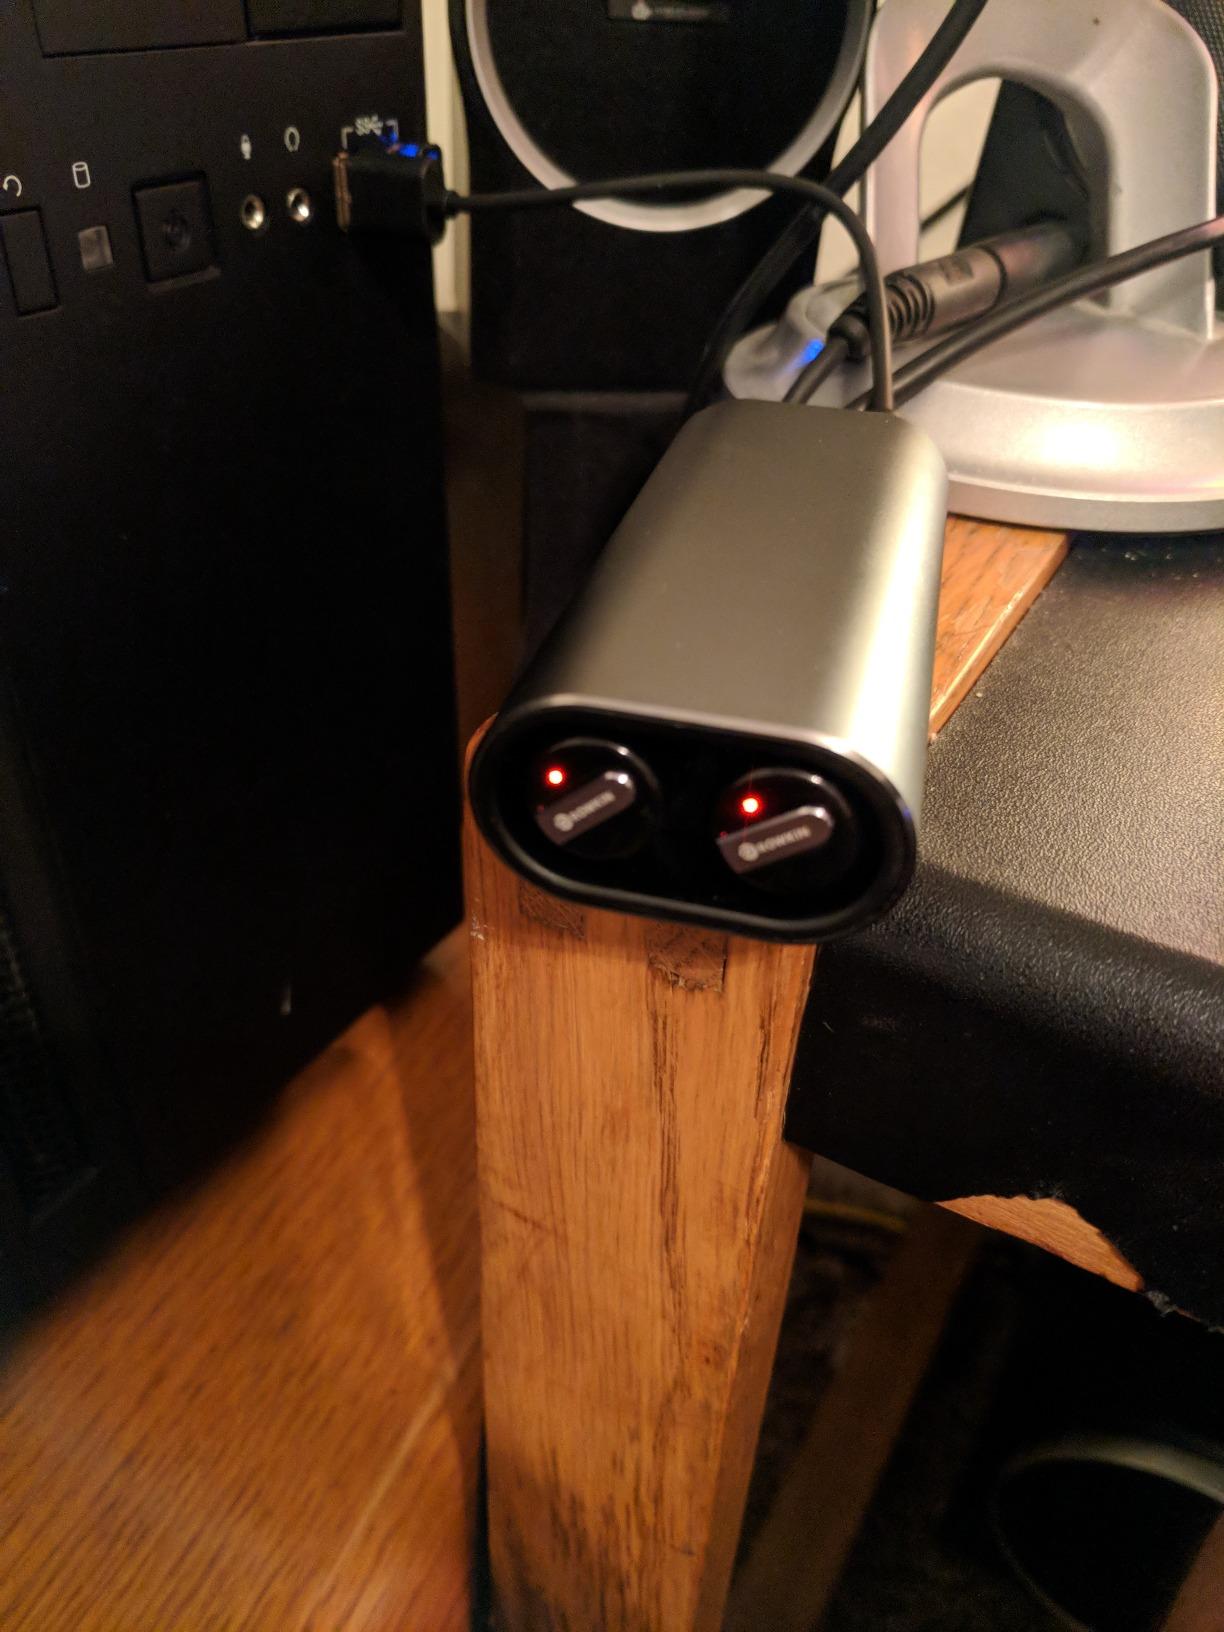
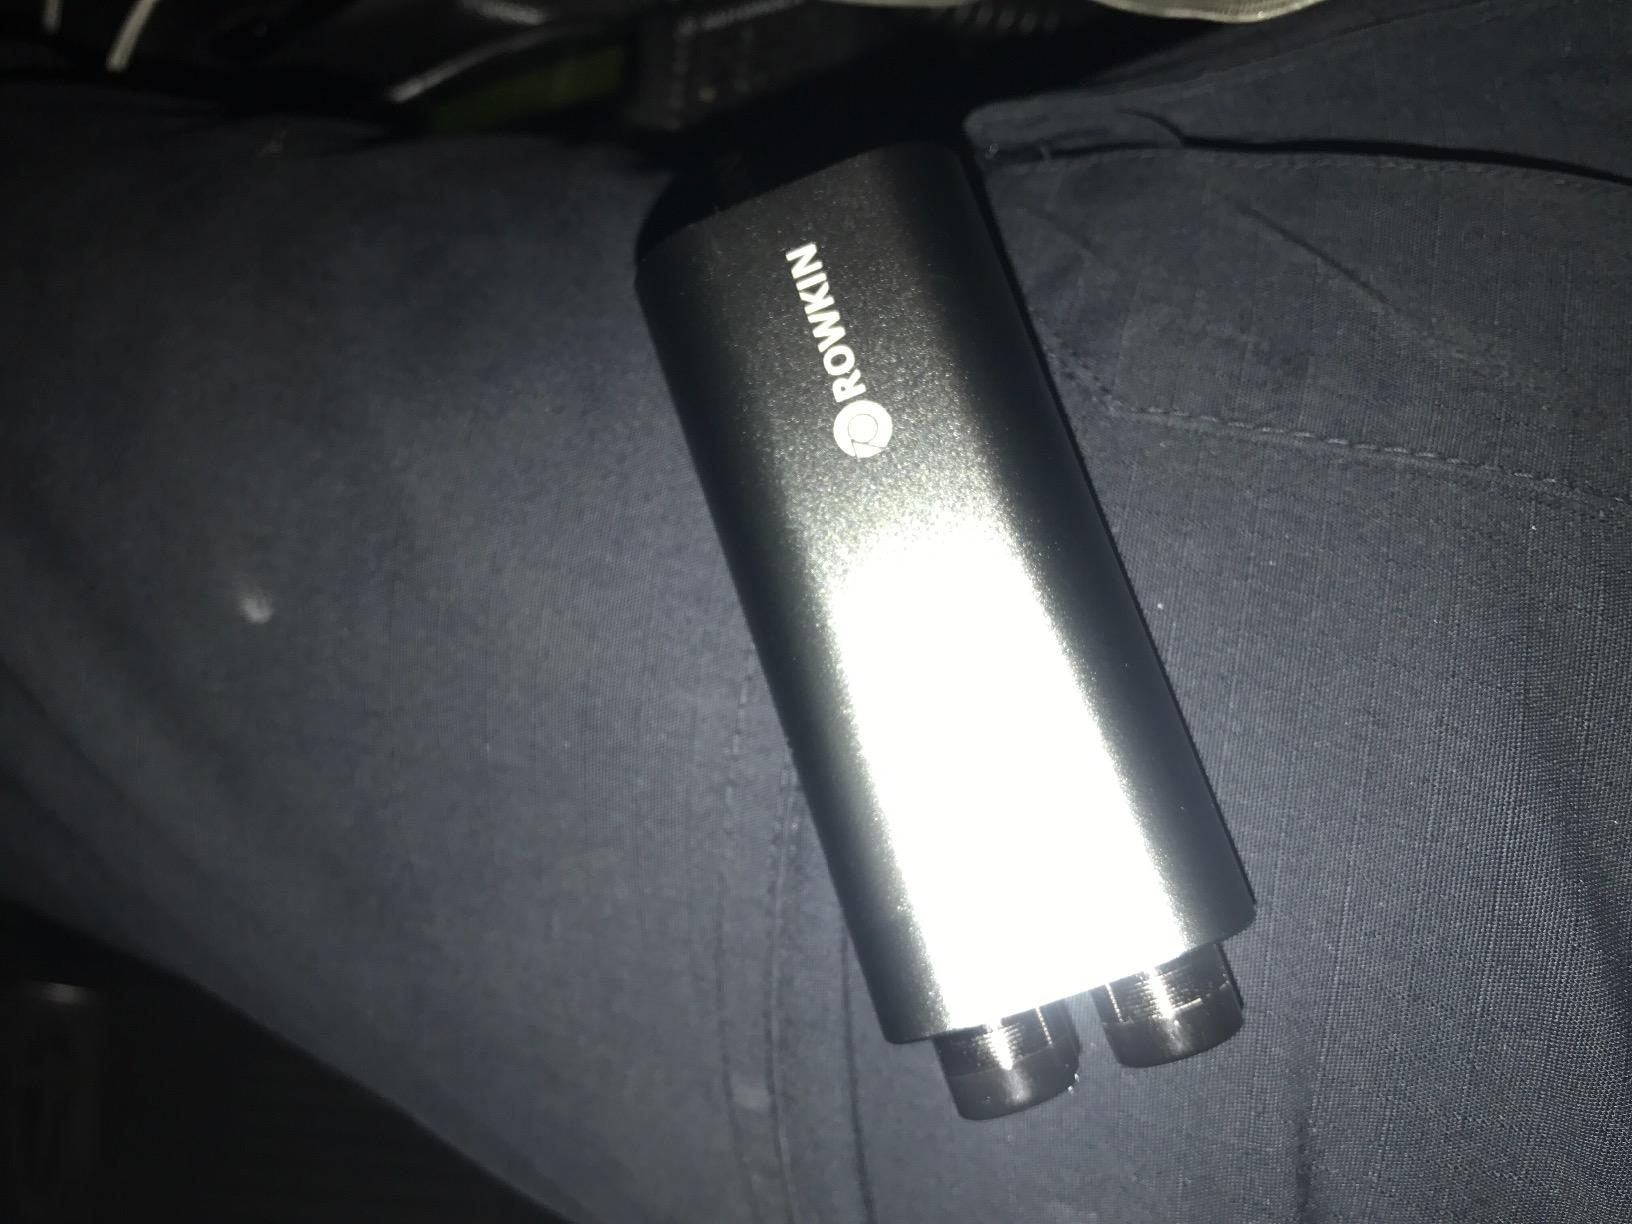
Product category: headphones
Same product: yes